Taurekareka Hēnare

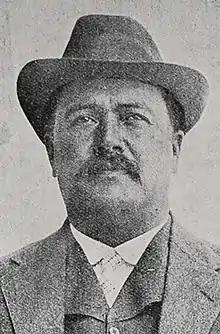
Hēnare,

Taurekareka "Tau" Henare (1878 – 12 January 1940) was a Māori member of the New Zealand Parliament from 1914 to 1938, sitting for the Reform Party for most of that time, until it merged with the United Party to form the National Party in 1936.